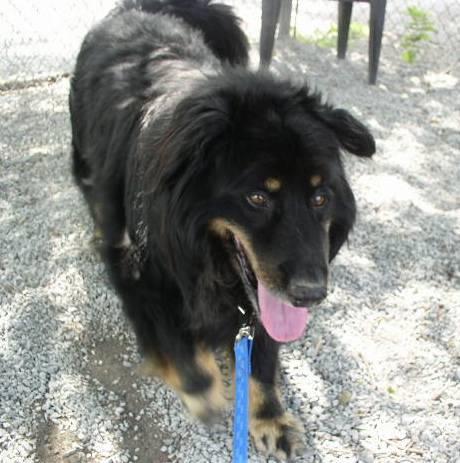
dog